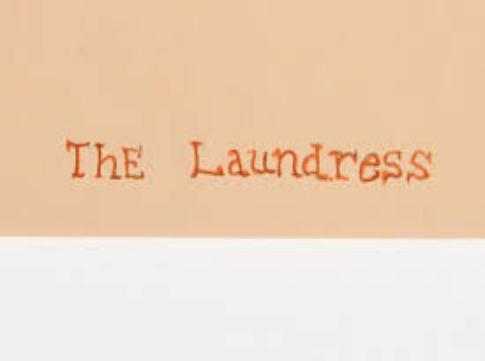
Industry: Necessities